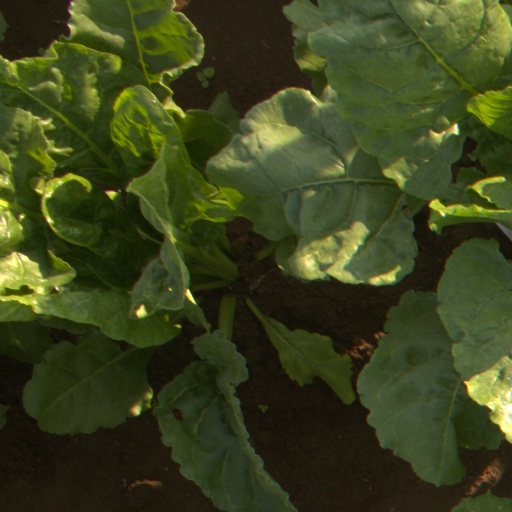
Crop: sugar beet